Ismail Kadare

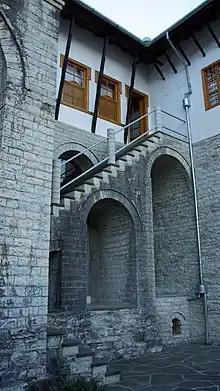
Konak (house) of Kadare in the Ottoman old town of Gjirokastër

At age 11, Kadare read William Shakespeare's play "Macbeth". He recalled years later: "Because I did not yet understand that I could simply purchase it in a bookstore, I copied much of it by hand and took it home. My childhood imagination pushed me to feel like a co-author of the play."